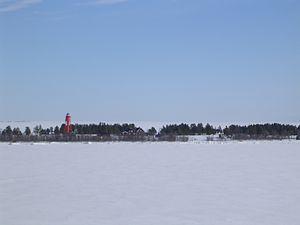
Le phare de Rödkallen est un feu situé sur l'îlot inhabité de Rödkallen, appartenant à la commune de Luleå, dans le comté de Norrbotten.